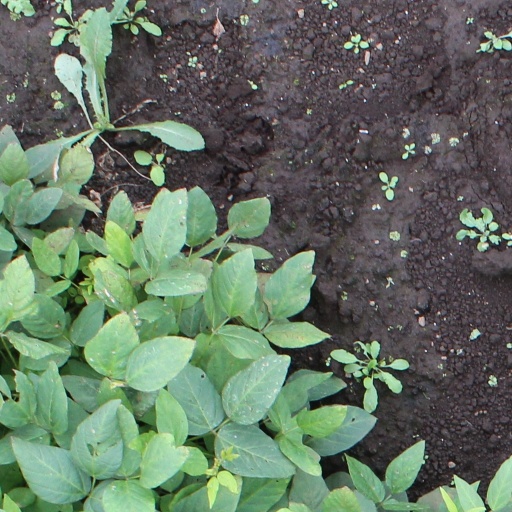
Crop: soybean